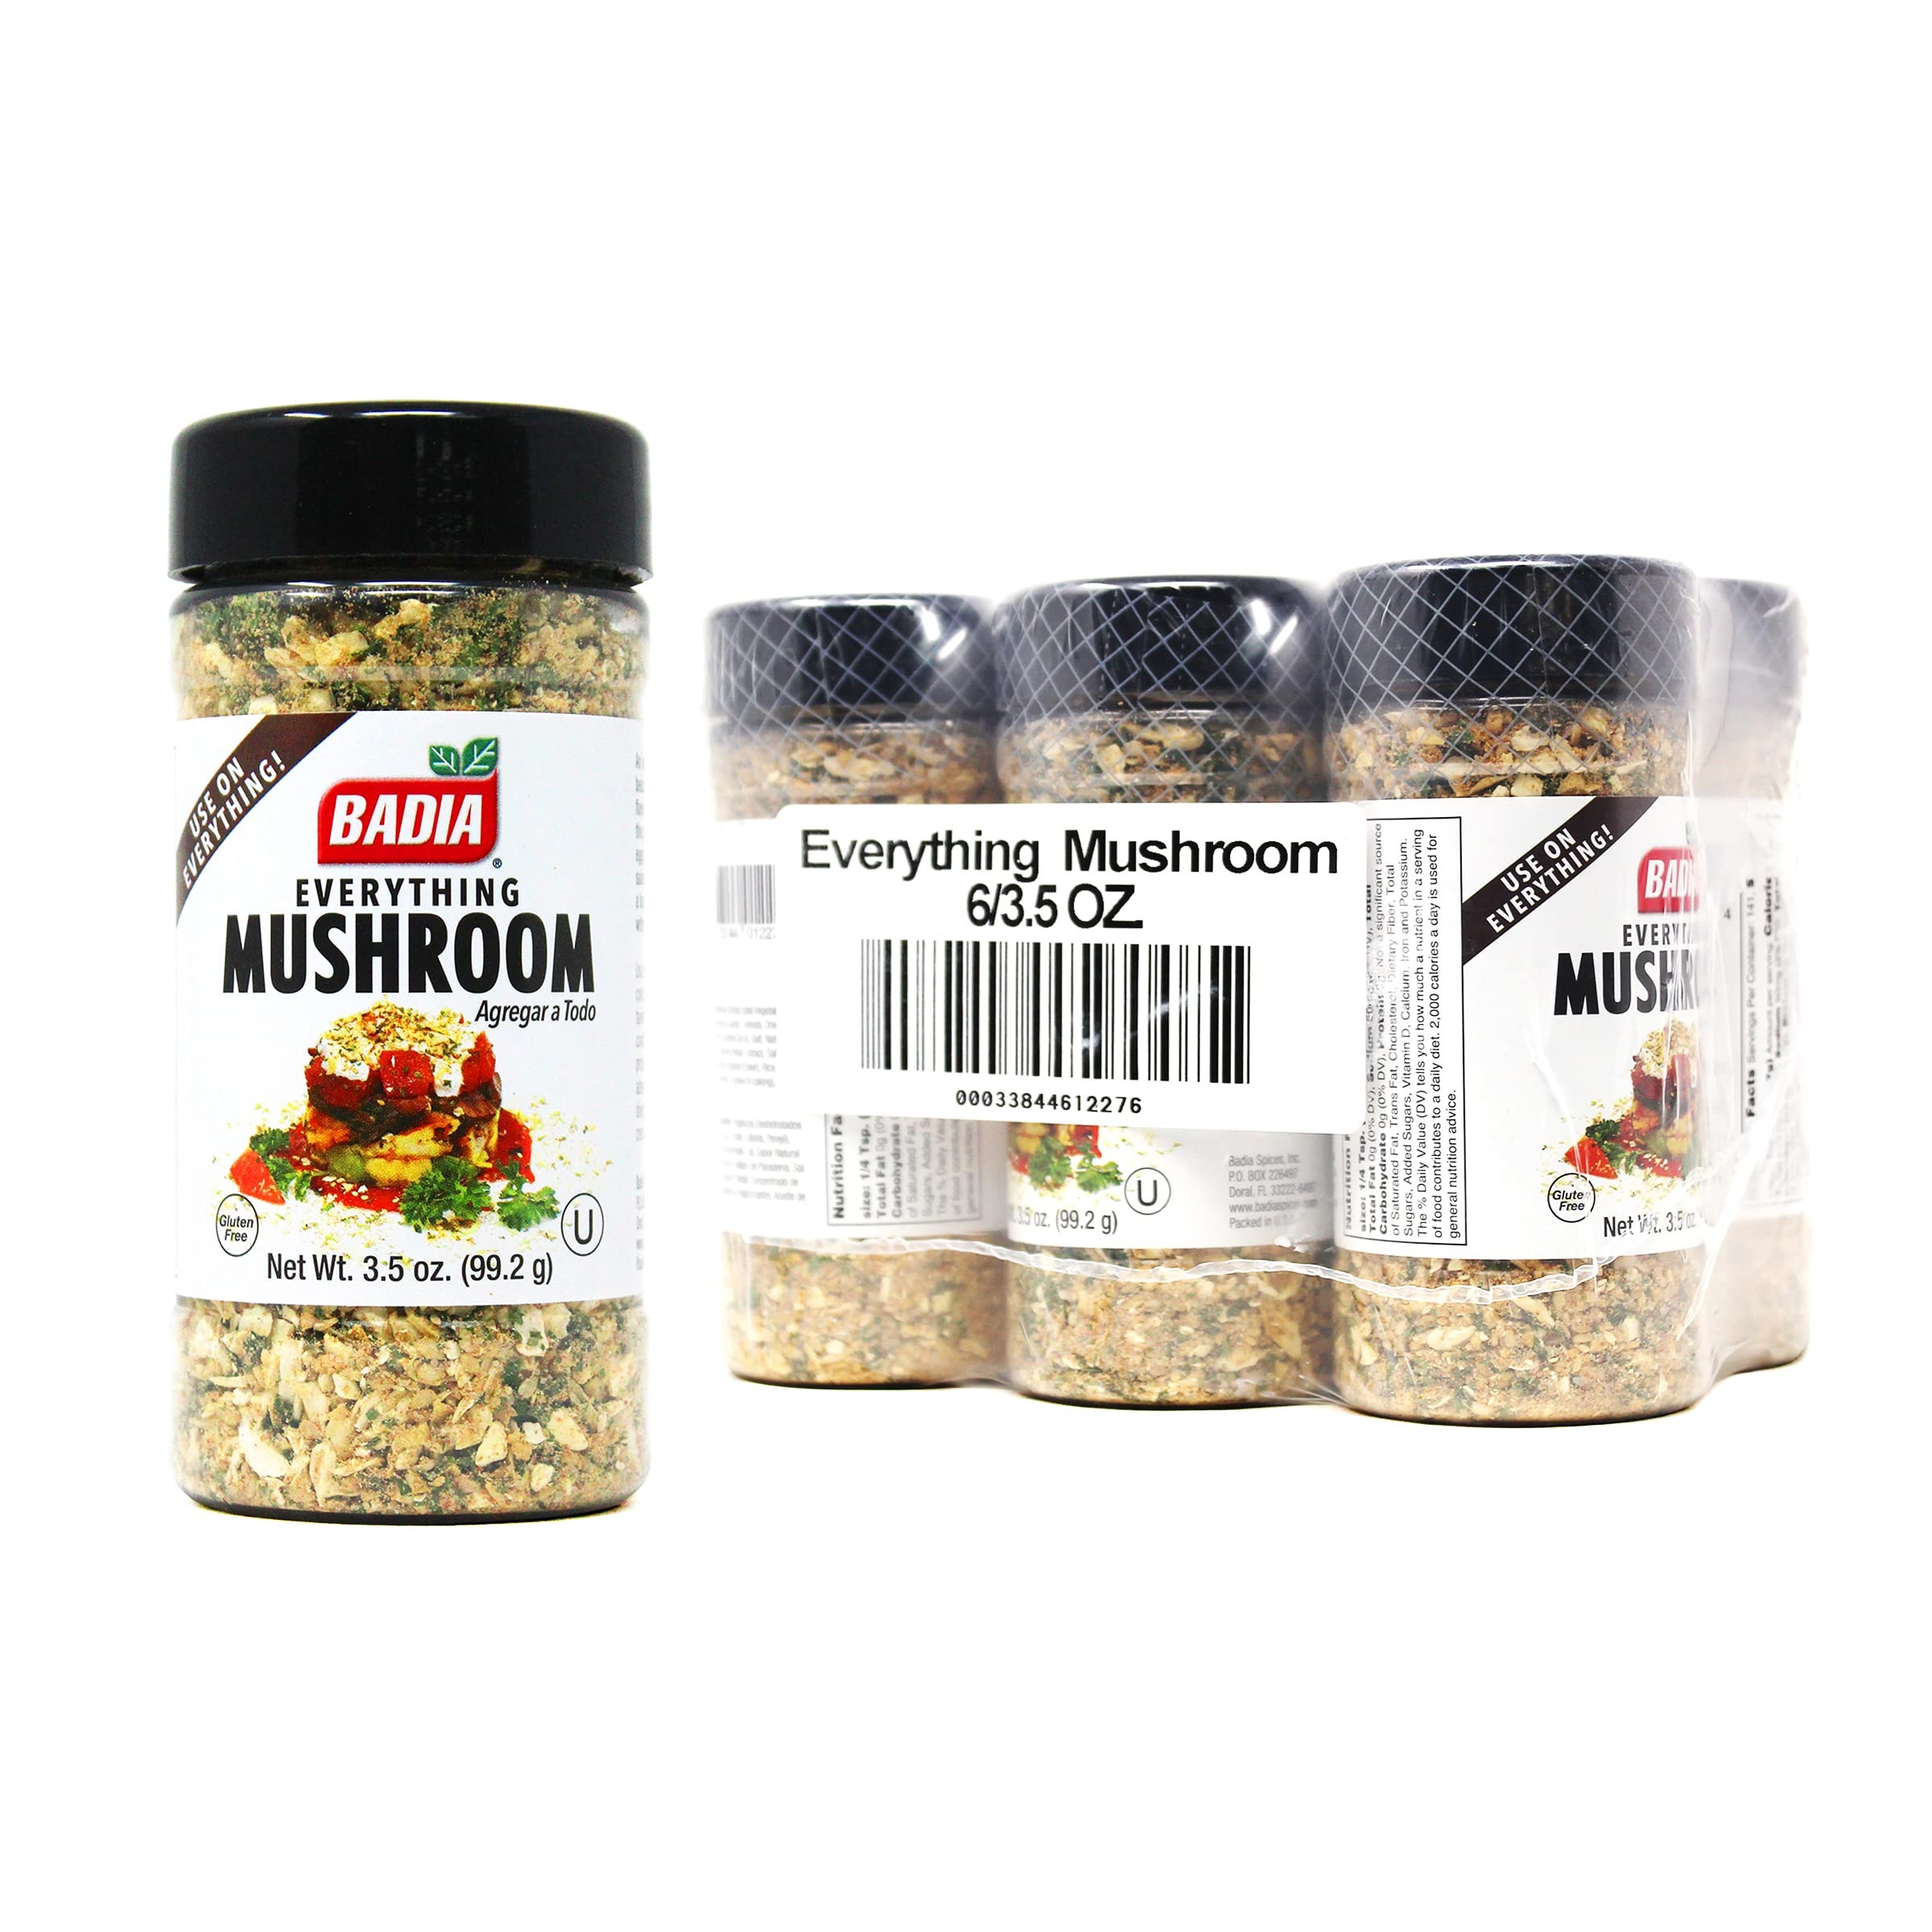
Item Name: Badia Everything Mushroom, 3.5 Ounce (Pack of 6)
Bullet Point 1: Everything Mushroom. Great on everything!
Bullet Point 2: Gluten, Free Kosher
Bullet Point 3: Packed in USA
Value: 3.5
Unit: Ounce

Price: 26.99